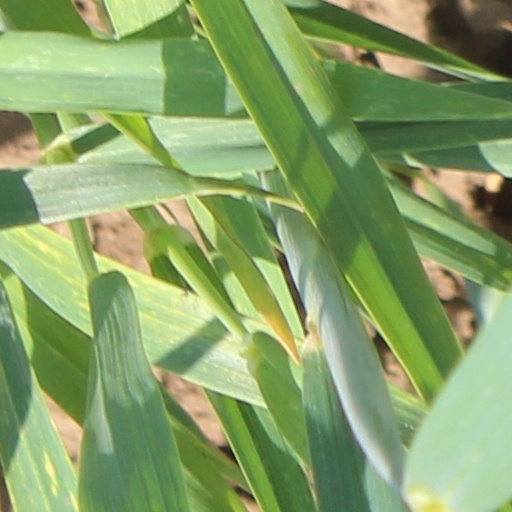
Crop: wheat